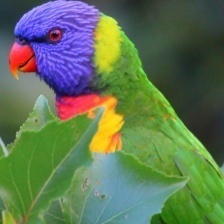
Species: RAINBOW LORIKEET
Scientific name: TRICHOGLOSSUS MOLUCCANUS
ImageNet parent category: lorikeet